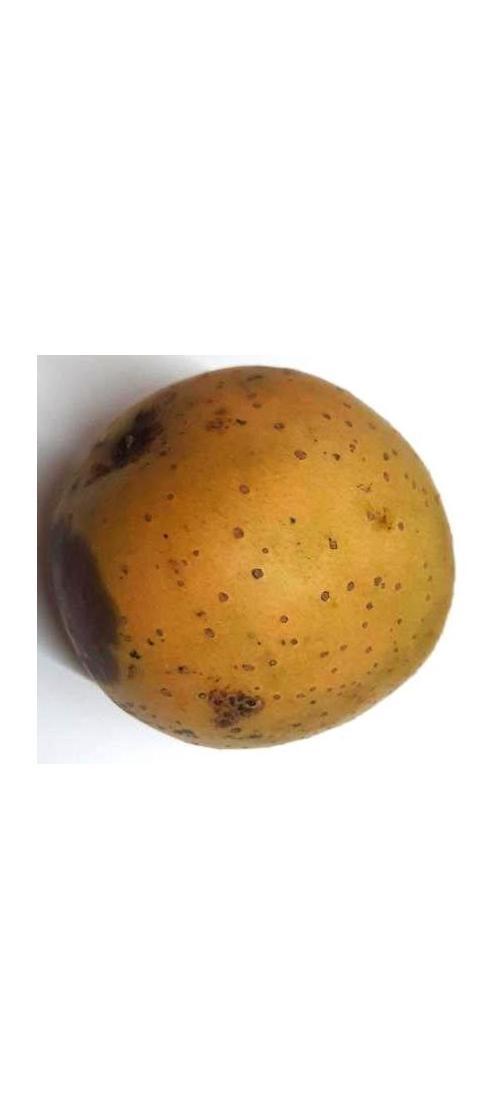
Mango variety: Gourmoti